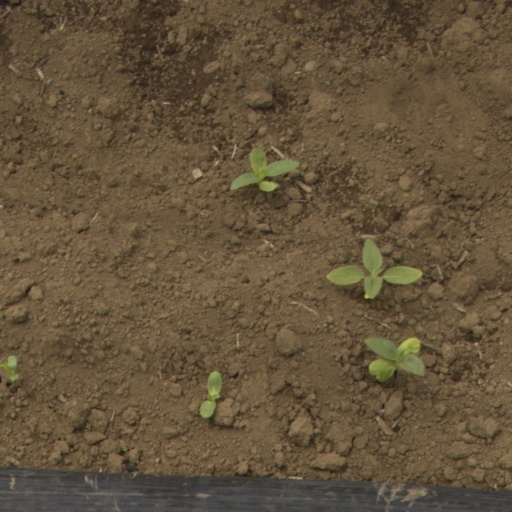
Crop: Jerusalem artichoke